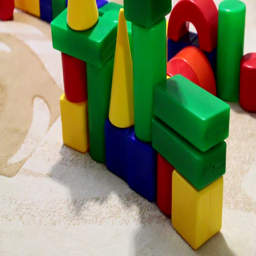
toys plastic blocks and pyramids on the field of the game room